Sandworm (hacker group)

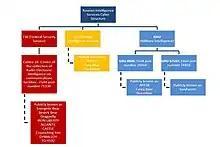
Organizational structure of Russian Intelligence Service (RIS). The Sandworm group operates under GRU.

Sandworm is an advanced persistent threat operated by 74455, a cyberwarfare unit of the GRU, Russia's military intelligence service. Other names for the group, given by cybersecurity researchers, include APT44, Telebots, Voodoo Bear, IRIDIUM, Seashell Blizzard, and Iron Viking.